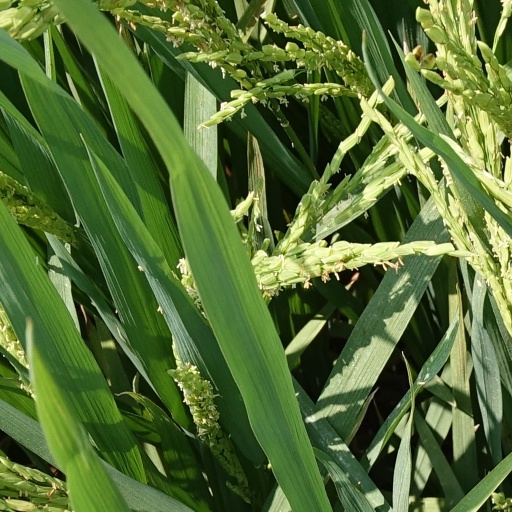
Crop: rice